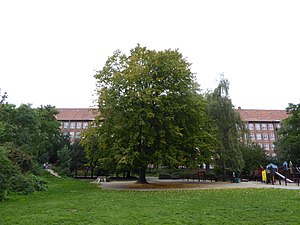
Classens Have
Classens Have
Classens Have er navnet på et haveanlæg mellem Classensgade og Arendalsgade på Østerbro. Det blev anlagt af stadsgartner Valdemar Fabricius Hansen i 1925 i forbindelse med boligkomplekset Ved Classens Have. 24. marts 1942 blev der rejst en mindeobelisk for generalmajor Johan Frederik Classen i anlægget.